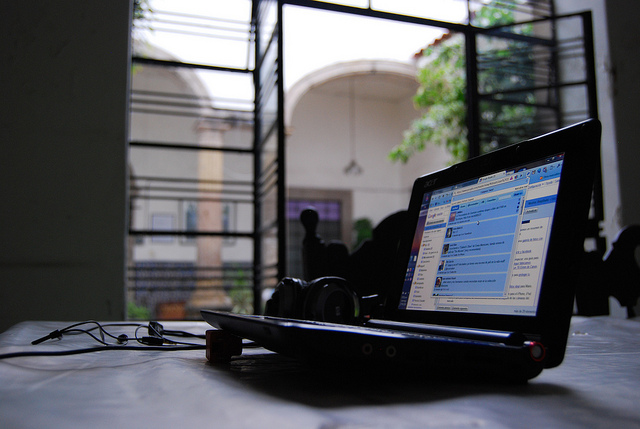
user: Given an image and a question. Answer the question in a short answer. Question: What model of laptop is this? Short Answer:
assistant: pc